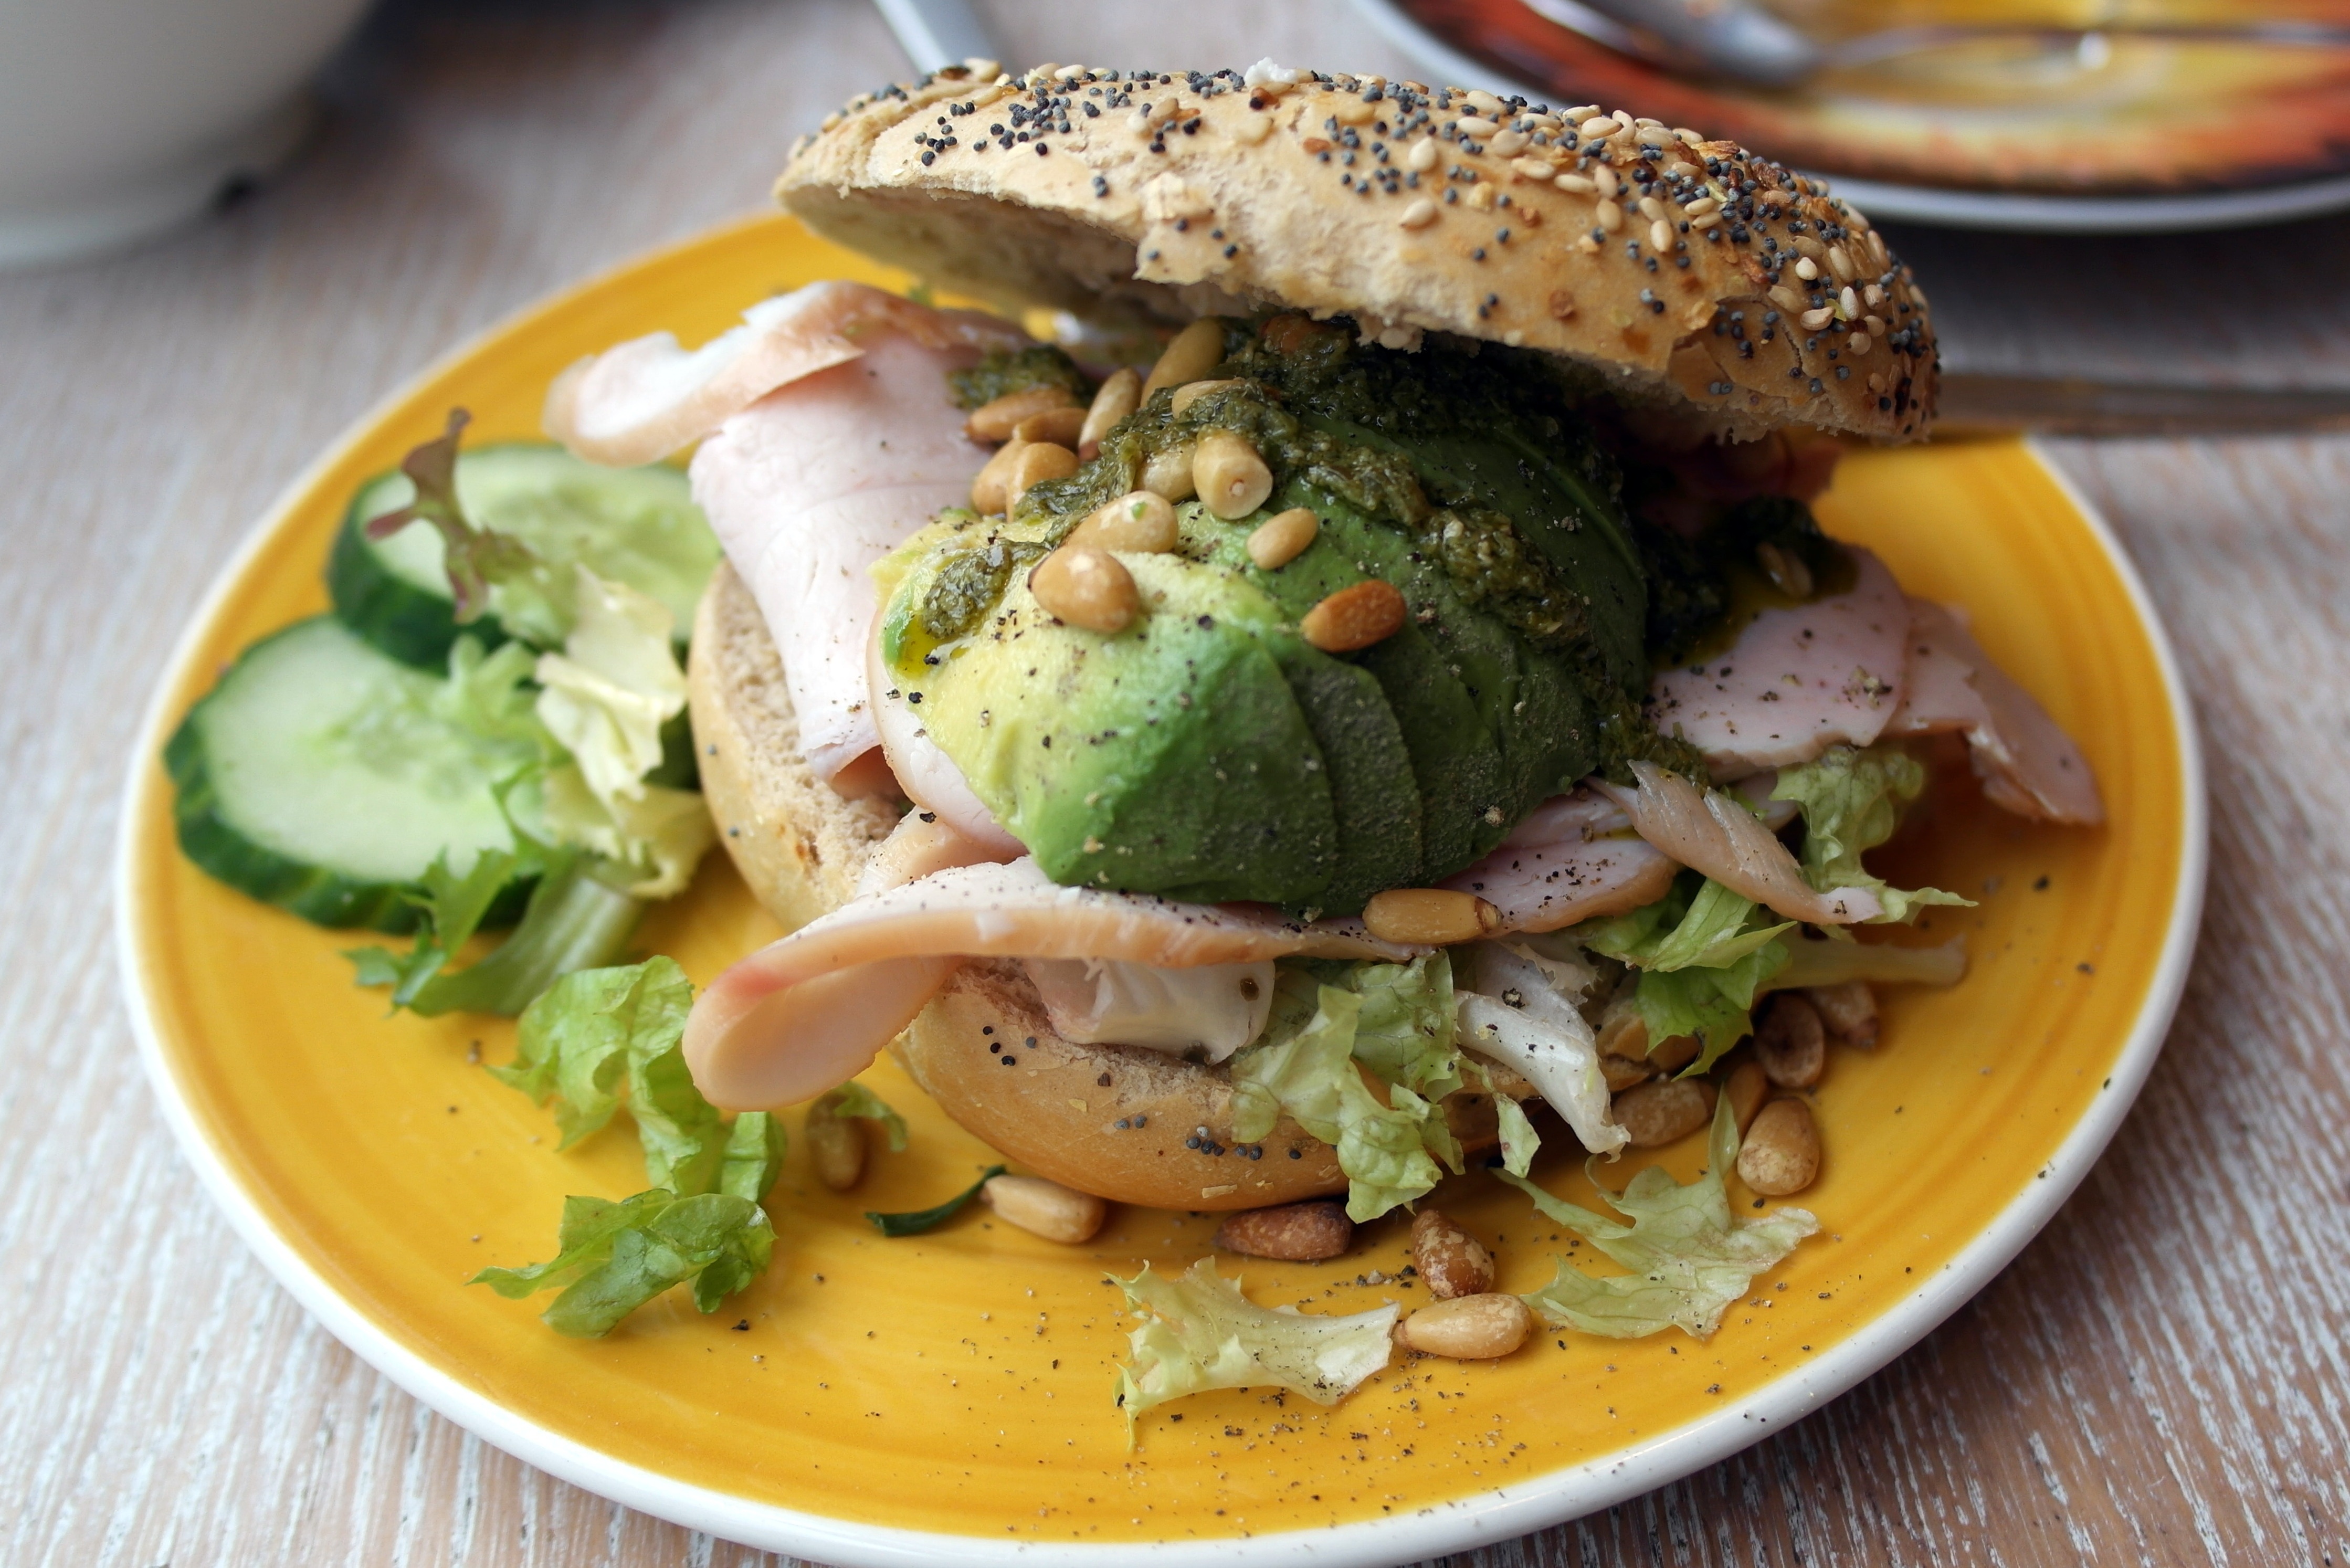
dish, food, salad, produce, vegetable, avocado, healthy, meat, cuisine, chicken, sandwich, bagel, nutrition, lean